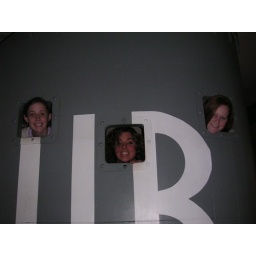
Jenny, Brooke and Jennifer in a Submarine with screen windows